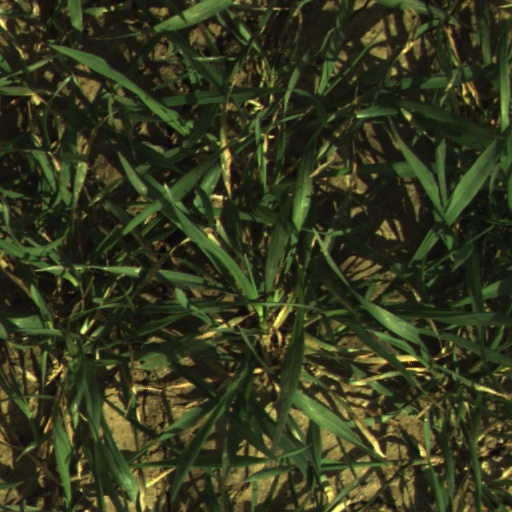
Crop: wheat